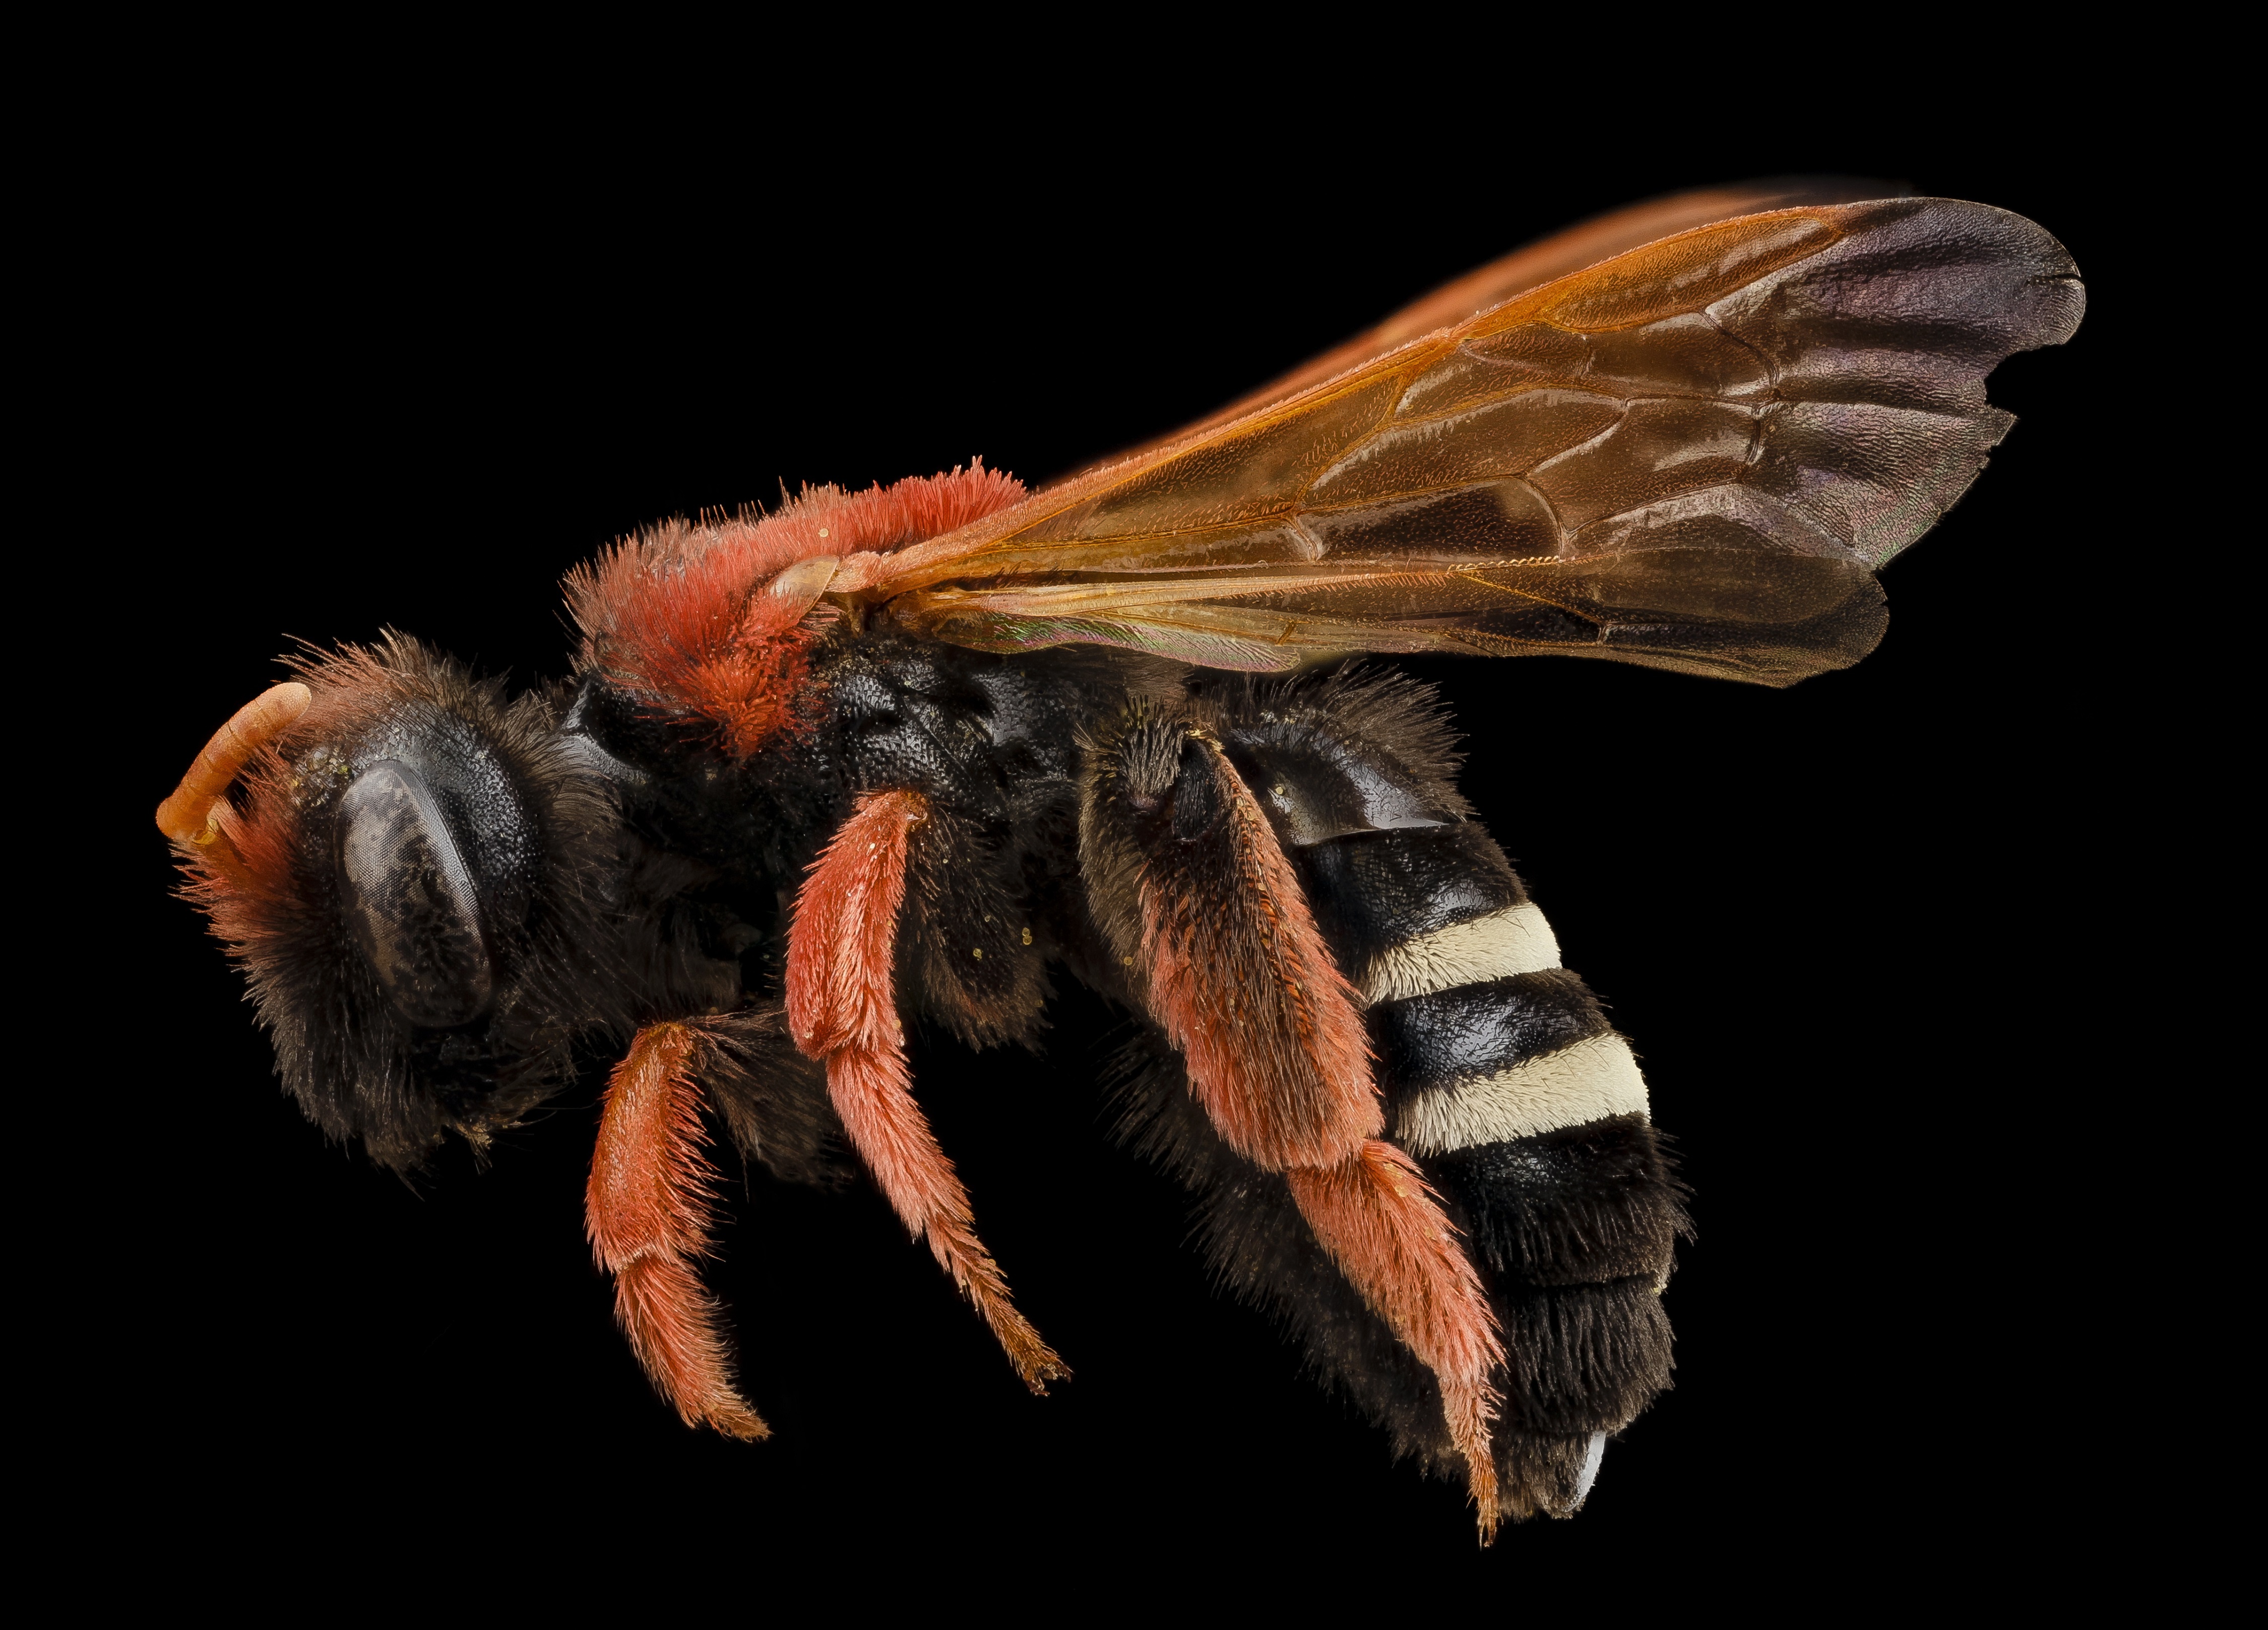
nature, photography, fly, profile, wildlife, insect, macro, fauna, invertebrate, close up, wings, bee, s, u, honeybee, mounted, macro photography, geological survey, arthropod, pollinator, edwyniana